Sidney Kennon

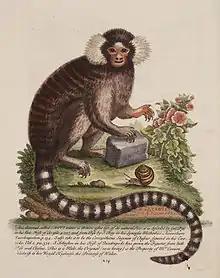
Mrs. Kennon kept exotic animals such as this marmoset, which was drawn by the naturalist George Edwards — "the Original (now living) is the property of Mrs. Cannon, Midwife to her Royal Highness the Princess of Wales." Her parrot and lemur were also included in his work.

Sidney Kennon, known as Mrs. Cannon (died 1754), was an 18th-century British midwife who delivered the babies of royalty and other great families. She collected numerous creatures, curiosities and specimens. Her collections were auctioned after her death and she left a large sum of money to promote the delivery of babies by women rather than men.